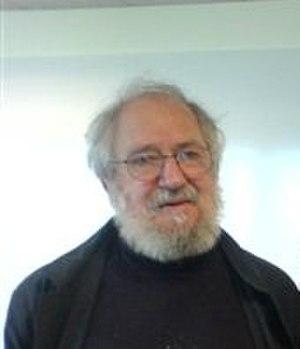
Seymour Papert, né le 29 février 1928 à Pretoria en Afrique du Sud et mort le 31 juillet 2016 à Blue Hill aux États-Unis, est un mathématicien, informaticien et éducateur au Massachusetts Institute of Technology. Il est l'un des pionniers de l'intelligence artificielle, ainsi que l'un des créateurs du langage de programmation Logo.